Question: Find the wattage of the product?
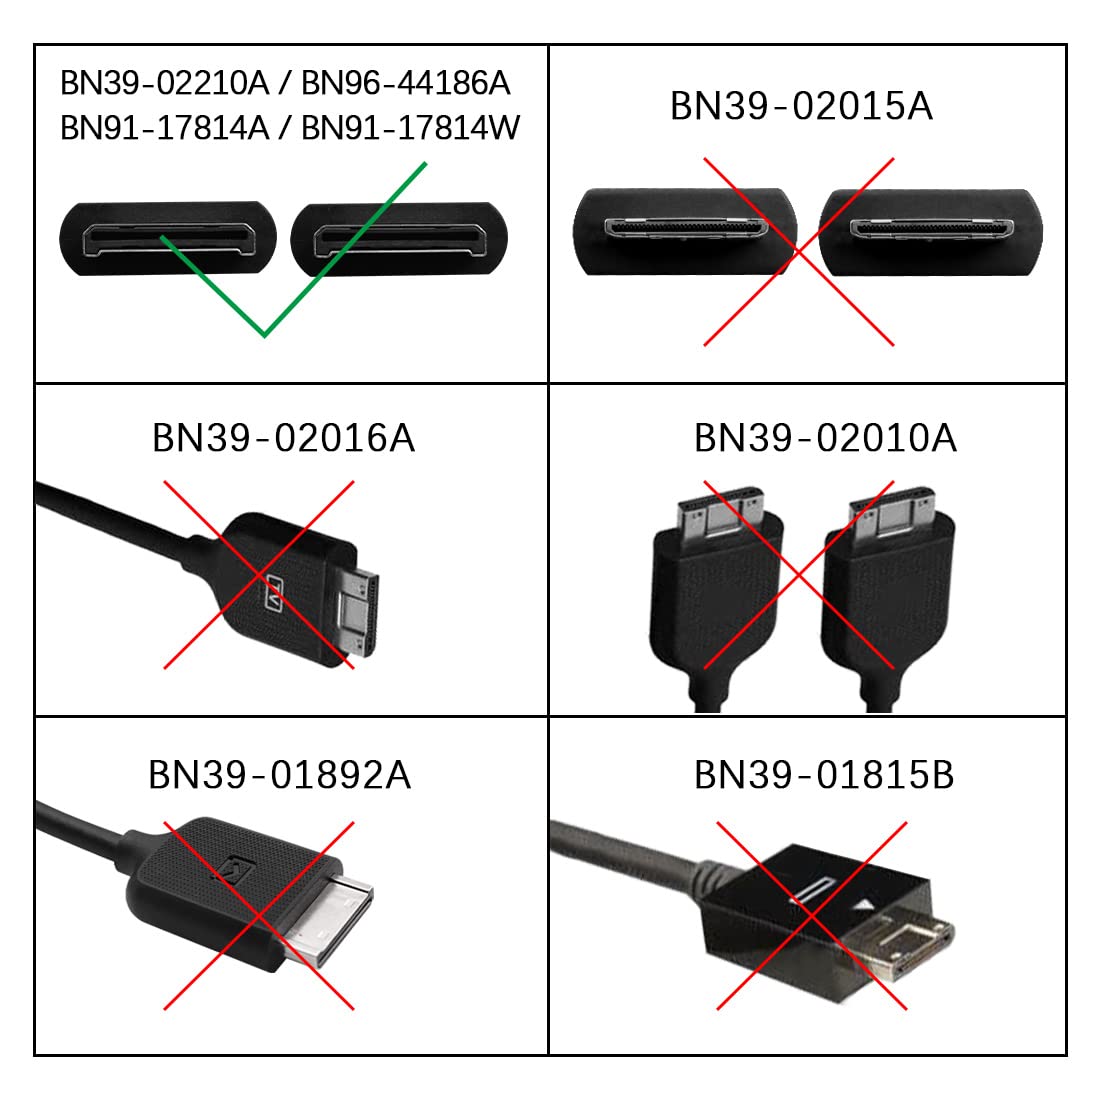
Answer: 17814.0 watt